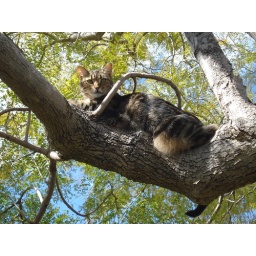
daisy likes to spend part of each day in the jacaranda tree ...